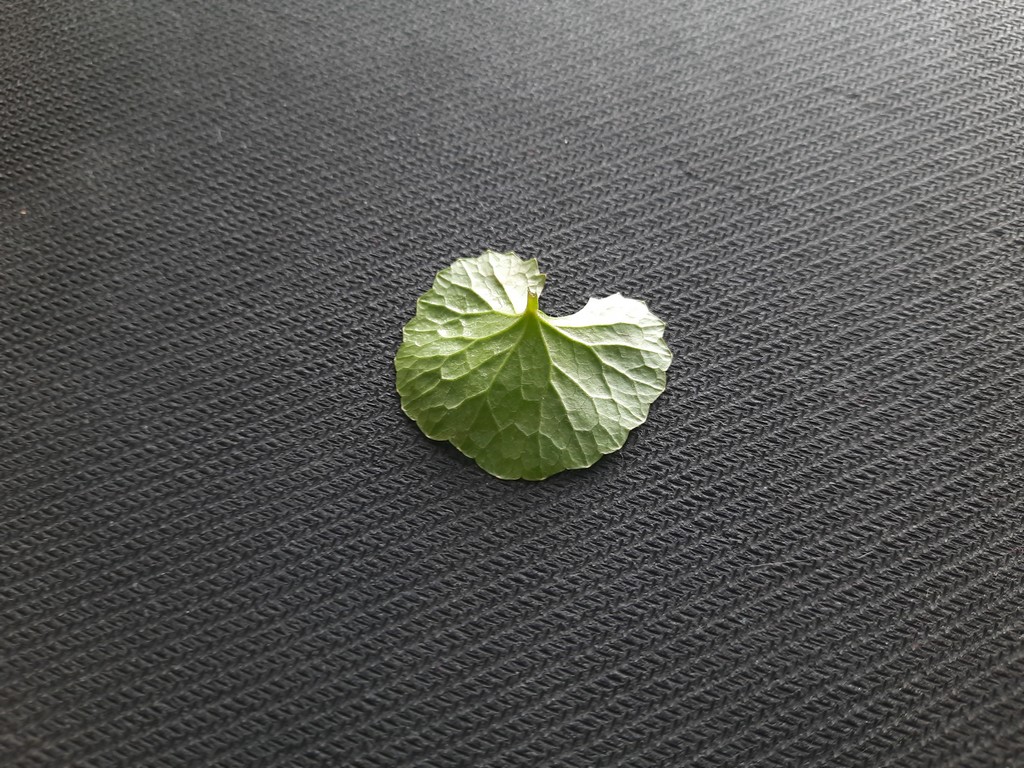
Label: Healthy